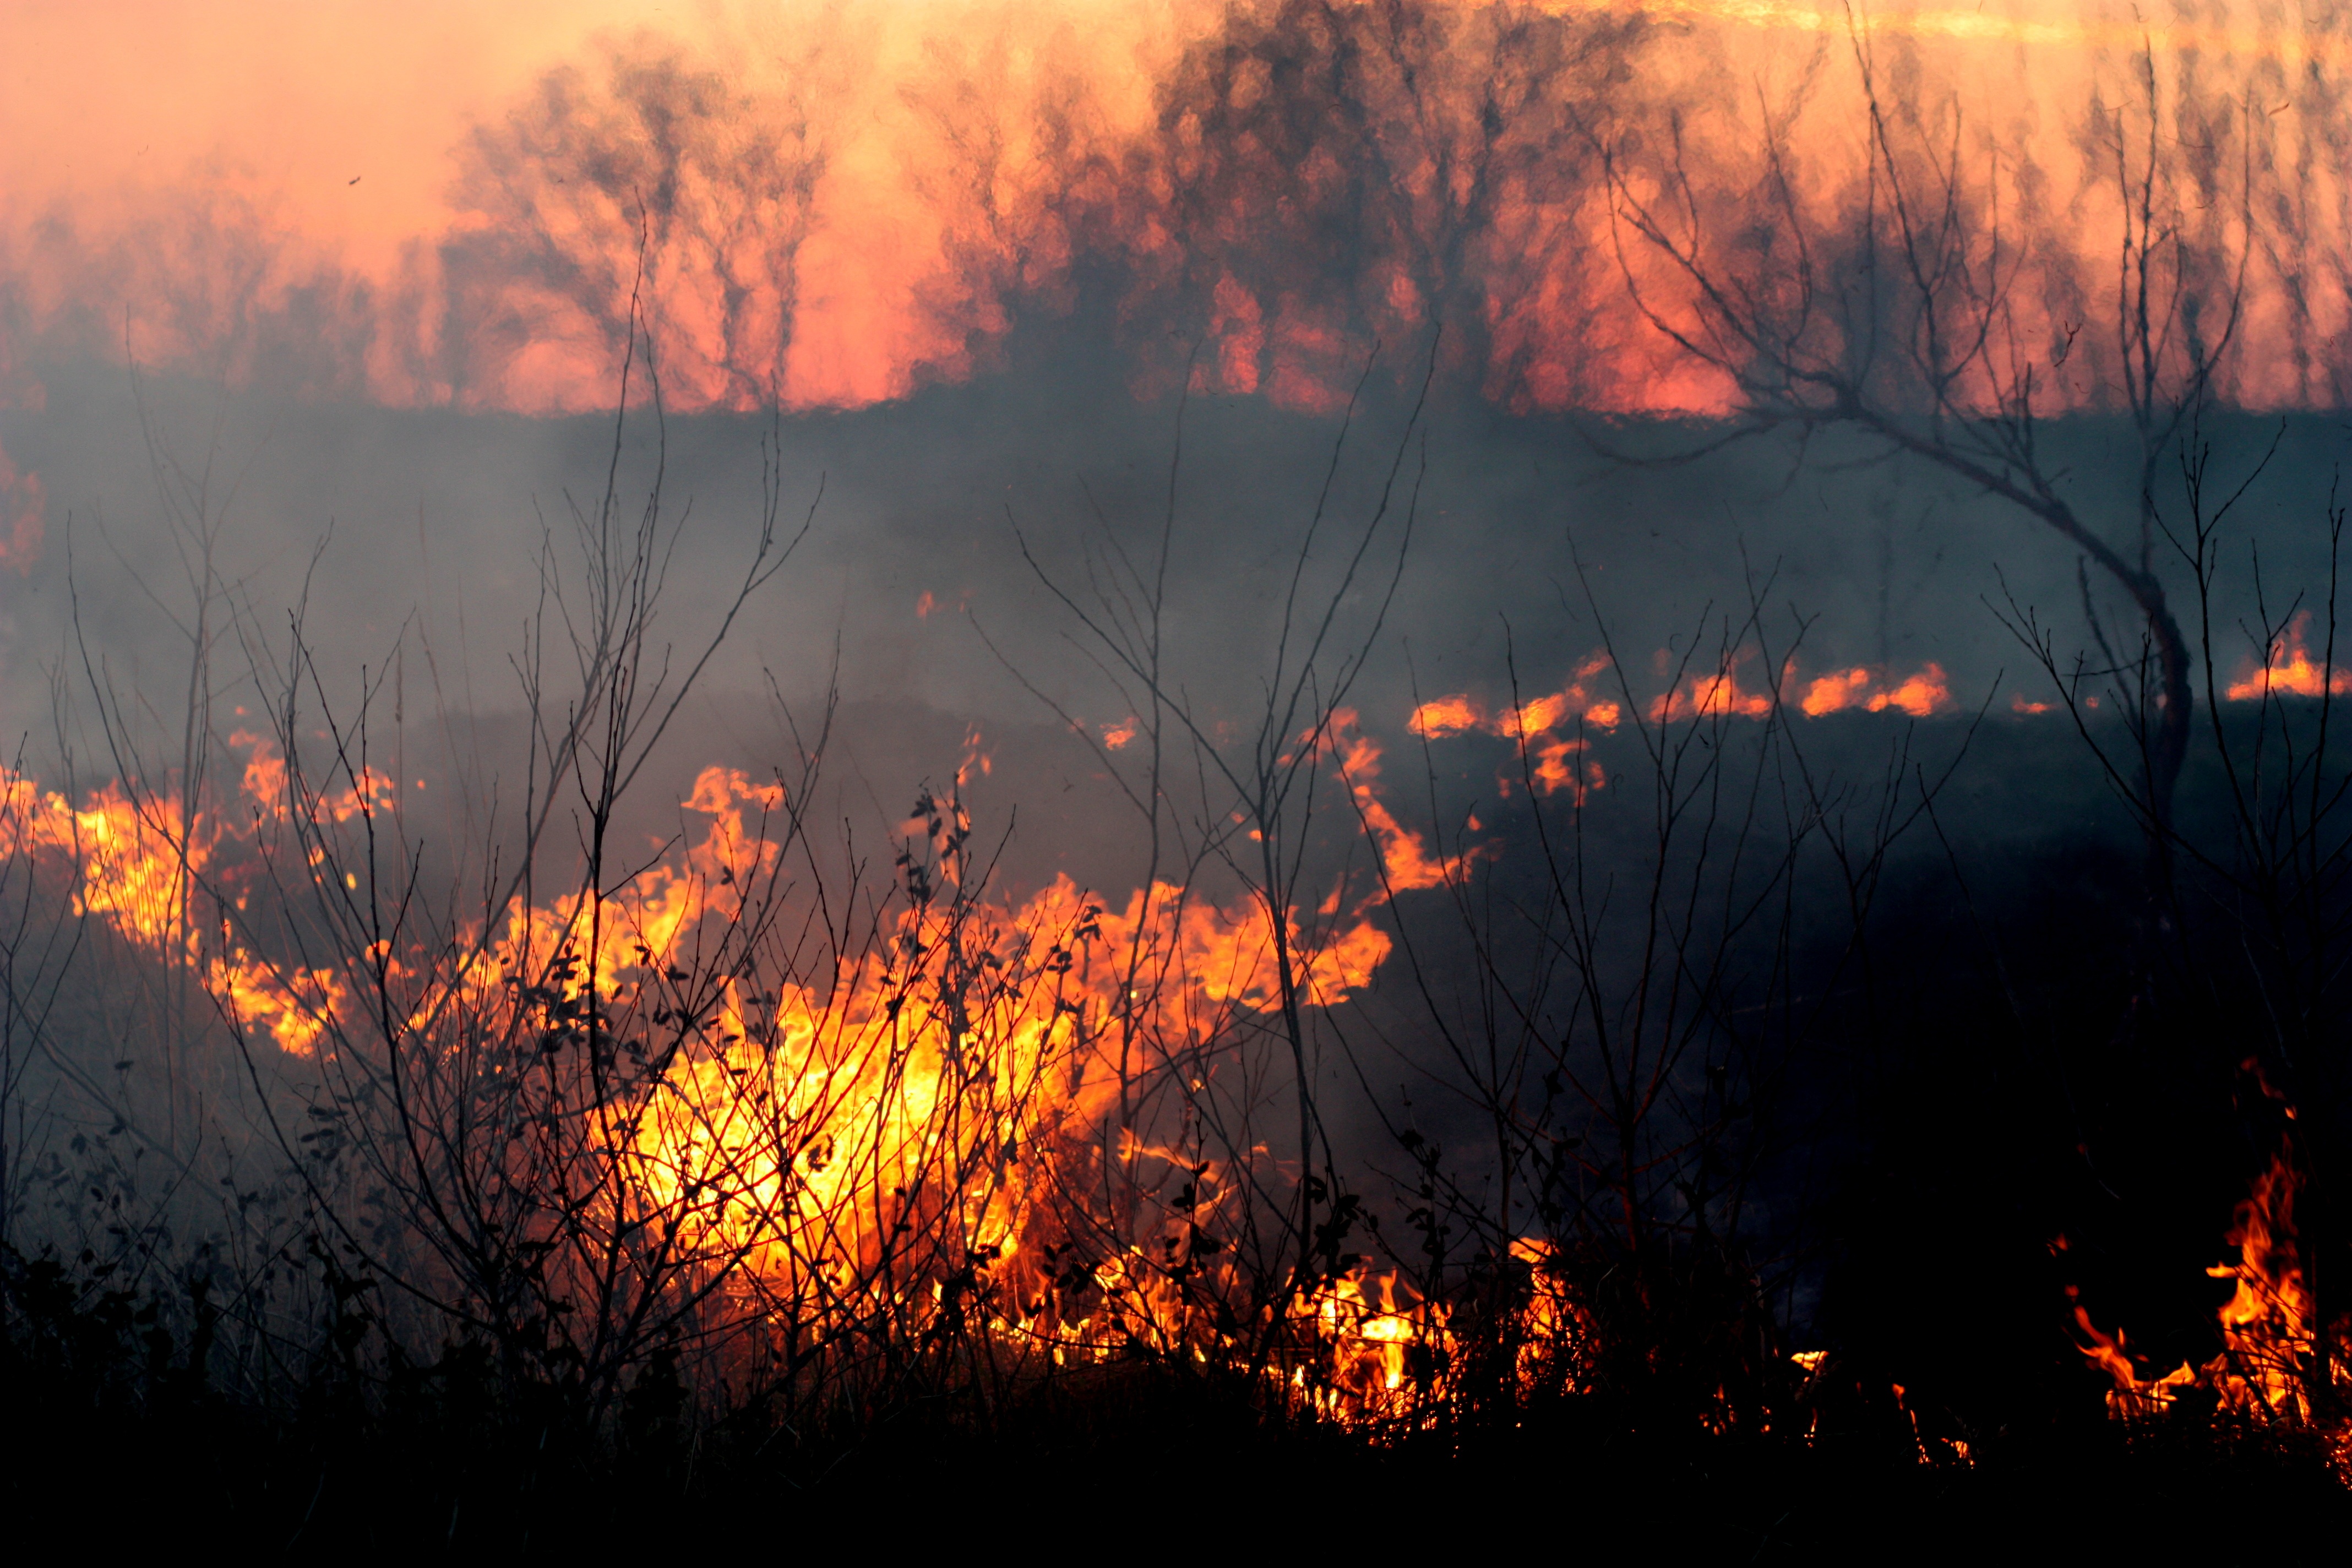
sunrise, sunset, smoke, red, fire, disaster, horror, event, wildfire, apocalyptic, geological phenomenon